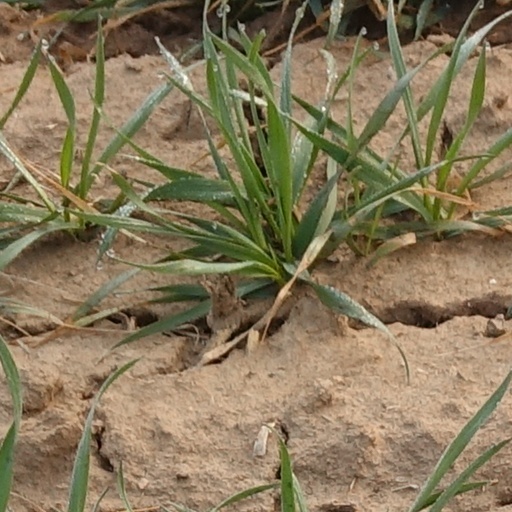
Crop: wheat